Kylie (album)

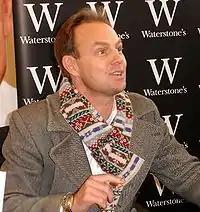
Donovan ("pictured in 2007"), Minogue's then-boyfriend and "Neighbours" co-star, pursued his singing career after being motivated by the success of "Kylie"

Kids and teenagers were the target audience for "Kylie"; Waterman adapted the idea and was fascinated by how teenagers reacted to Minogue's work. It is reflected in the album's artwork, shot by photographer Lawrence Lawry, which shows Minogue grinning and wearing a hat of hair with curls cascading out of the top. The hat was made by London designer Bernstock Speirs, who was embarrassed with the design and kept the work in secret for a long time. Howells said the artwork shows Minogue in a girlie and carefree way that kids can relate to, instead of "some icon on a pedestal". He was inspired by the way teenagers tear pictures out of magazines and stick them to walls, referring to it as the "magazine approach". Other PWL artists posing with hats using the same strategy can be seen on the covers of Mandy Smith's "Mandy" (1988), Minogue's follow-up "Enjoy Yourself" (1989) and Sonia's "Everybody Knows" (1990). Ernie Long of "The Morning Call" noted similarities between the release of "Kylie" and the 1988 eponymous debut albums of Tracie Spencer and Rachele Cappelli: all three shows close-up shots of the singer on the front cover, while making silly facial expressions on the back.